Publius Carisius

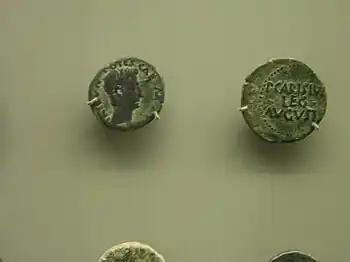
Currency issued by Publius Carisius during the Cantabrian wars to pay the troops with fiat currency.

Publius Carisius was a Roman legatus of emperor Augustus in Lusitania. He took part in the Cantabrian Wars against the Astures.